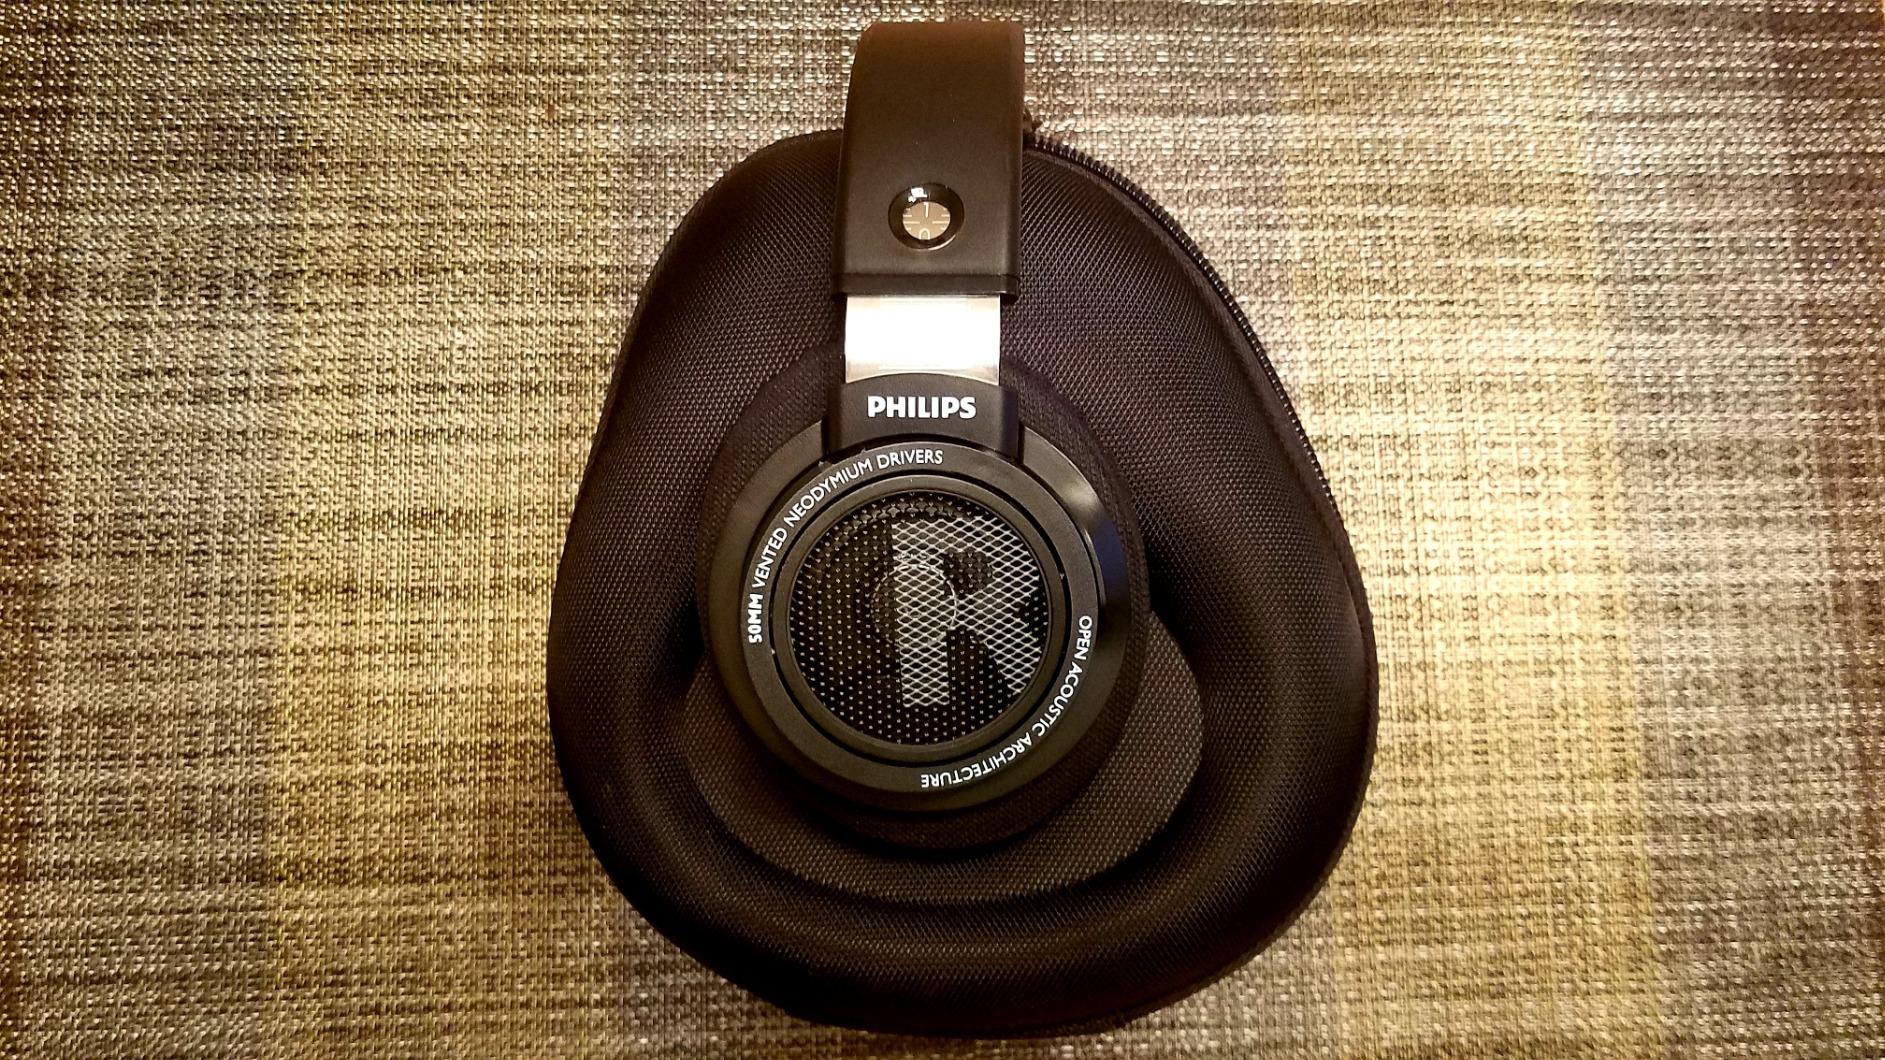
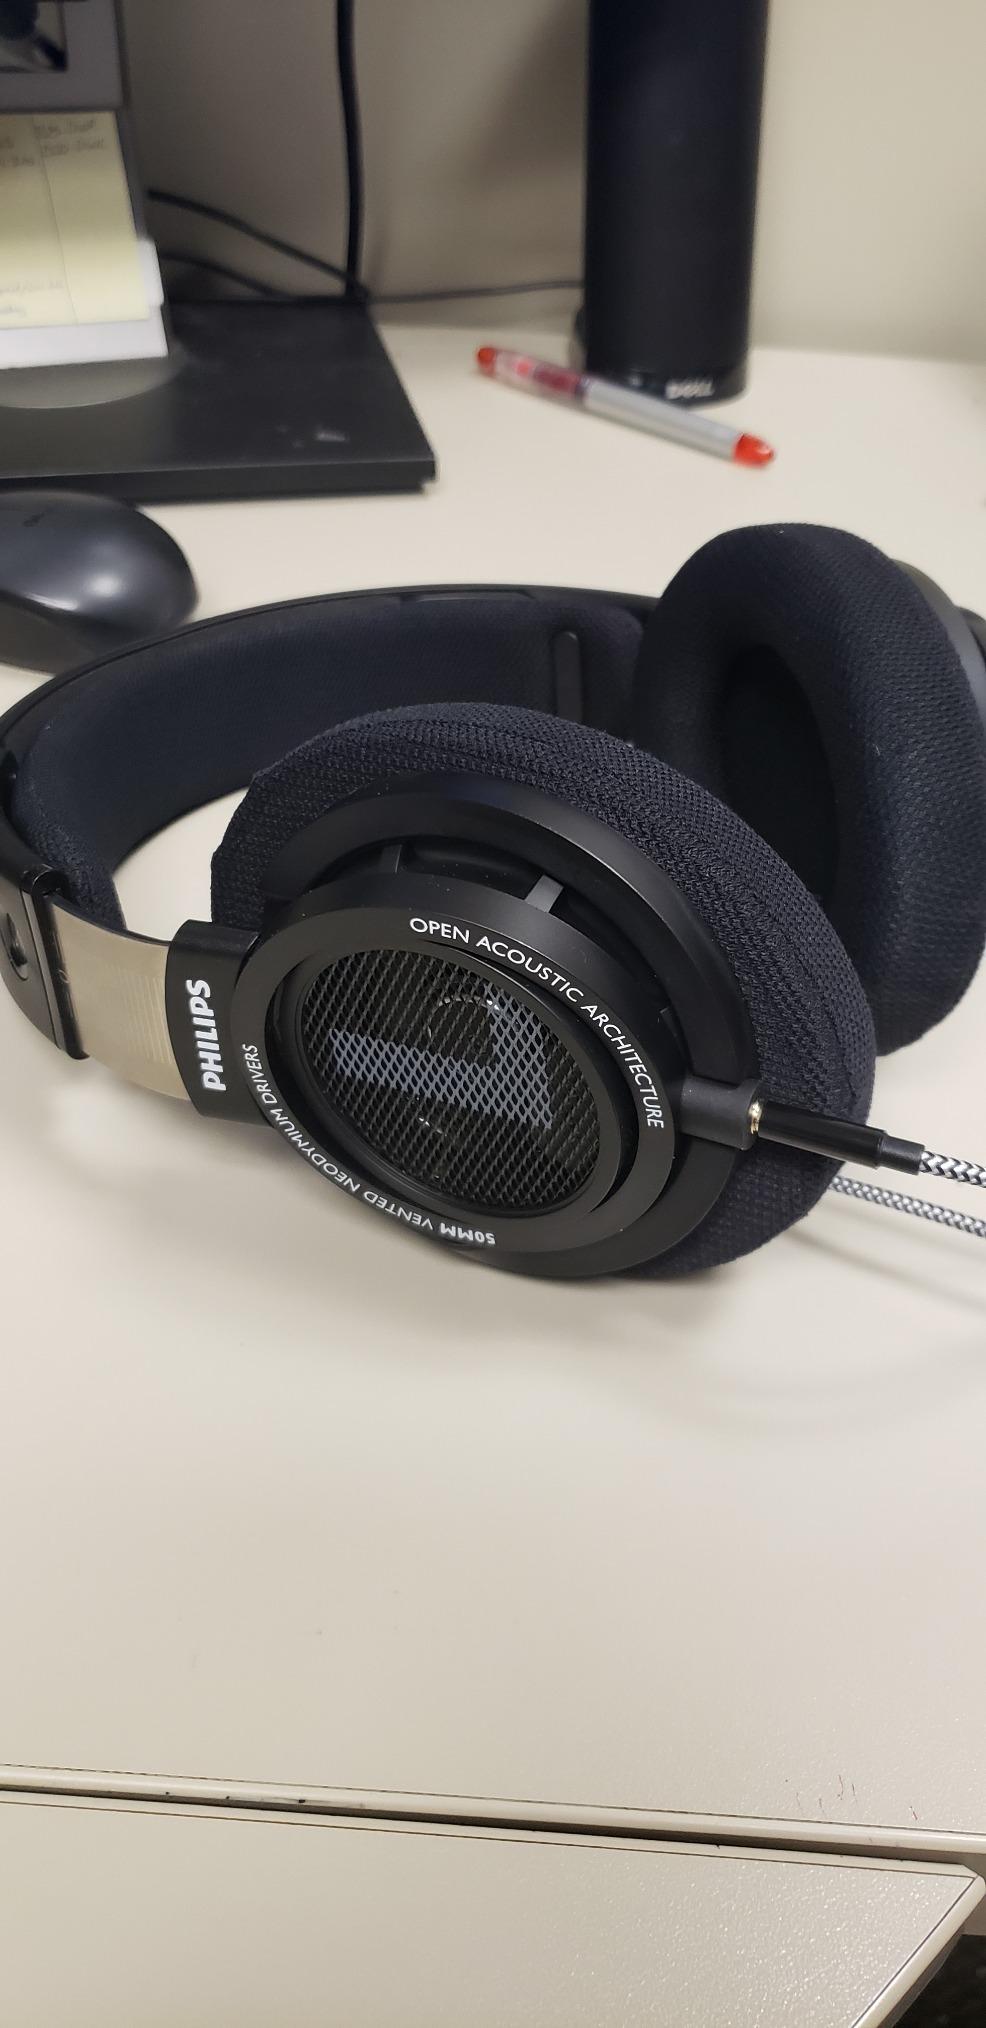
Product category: headphones
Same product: yes